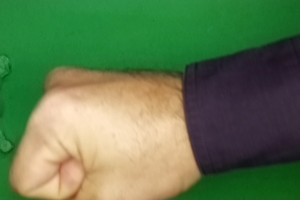
Label: rock